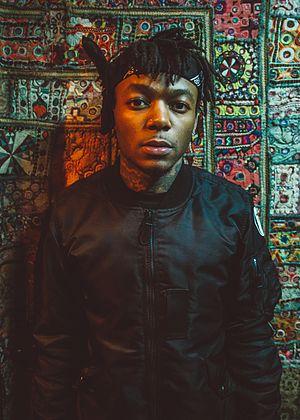
J.I.D, de son vrai nom Destin Route, né le 31 octobre 1990 à Atlanta en Géorgie, est un rappeur et parolier américain.